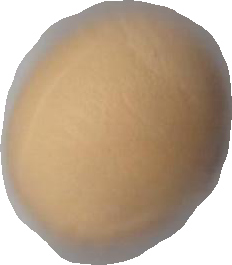
Variety: Grobogan